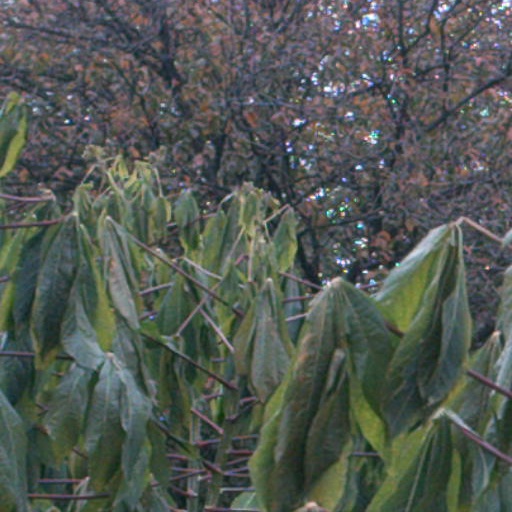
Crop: cassava